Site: brandenburg
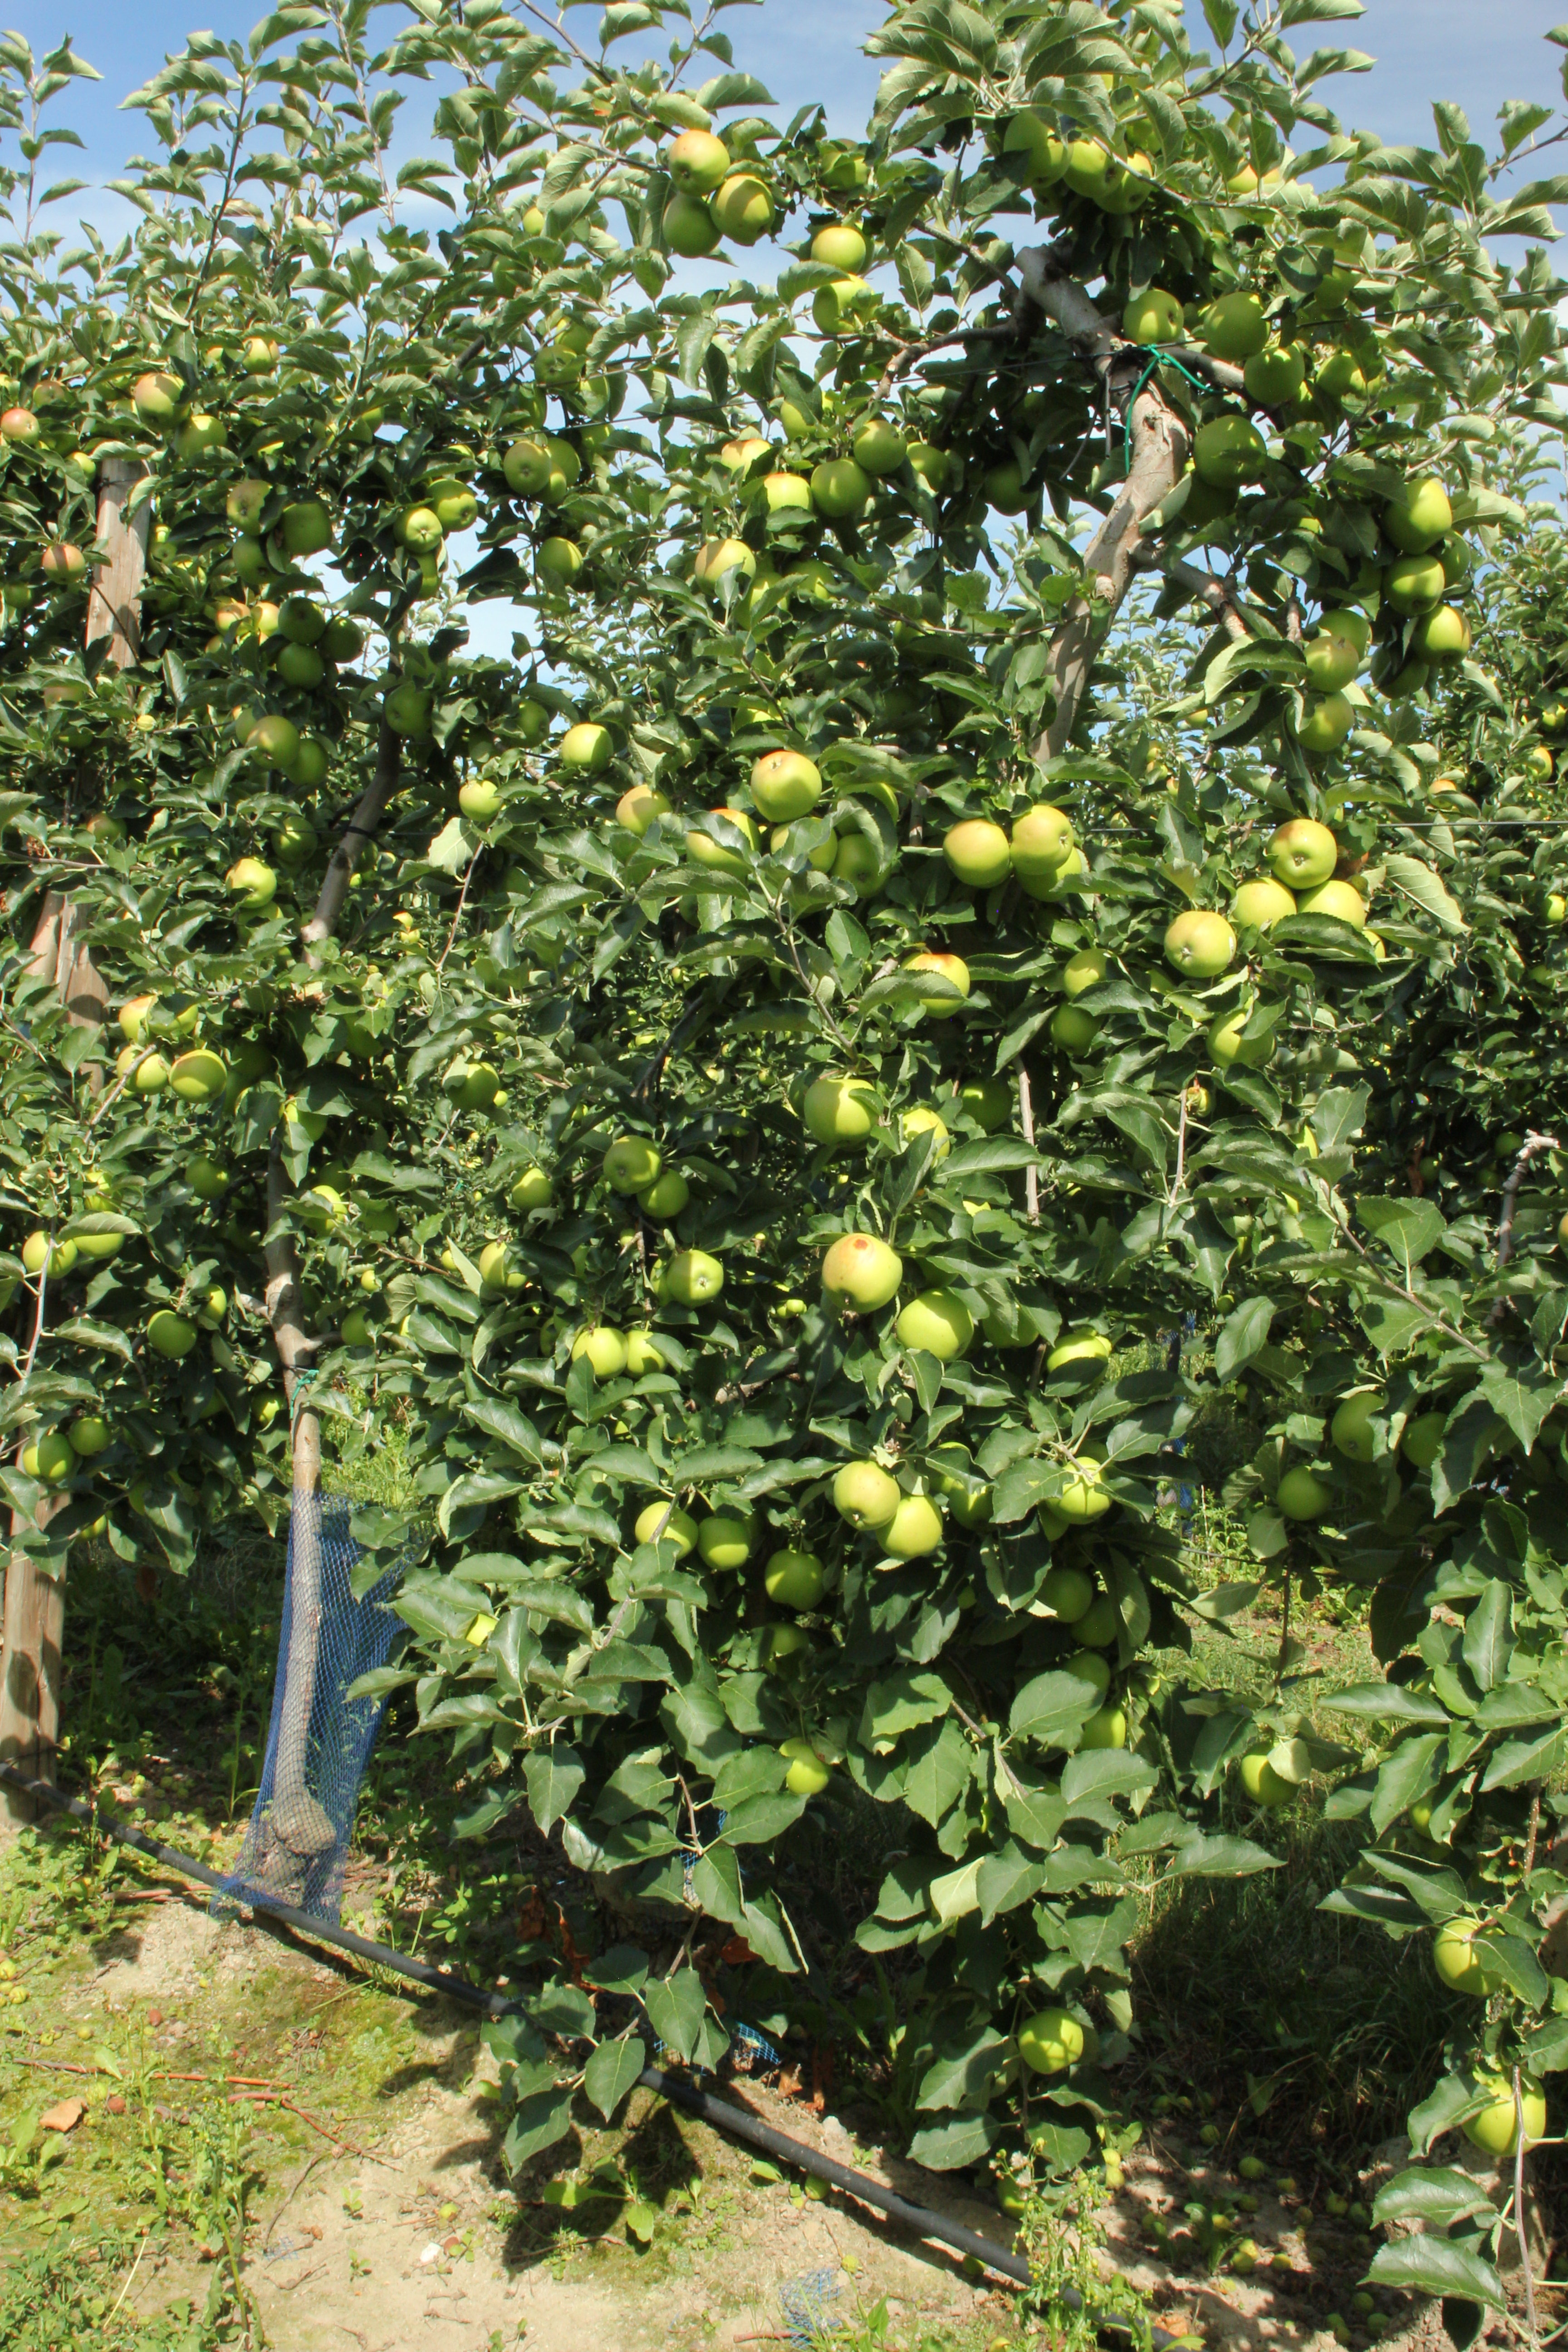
Growth stage (BBCH 77): Development of fruit